Janumada Jodi

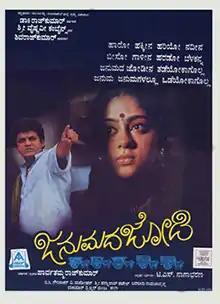
Poster

Janumada Jodi is a 1996 Indian Kannada-language romantic drama film directed by T. S. Nagabharana and written by Baraguru Ramachandrappa, based on Pannalal Patel's 1941 Gujarati novel "Malela Jeev". The film was scripted by T. S. Nagabharana. The film stars Shiva Rajkumar and Shilpa in lead roles, while Pavithra Lokesh, Mukhyamantri Chandru and Honnavalli Krishna plays supporting roles. The film's plot follows Krishna (Shiva Rajkumar) and Kanaka (Shilpa), who fall in love despite belonging to different castes. The film follows the troubles they face in their love story.